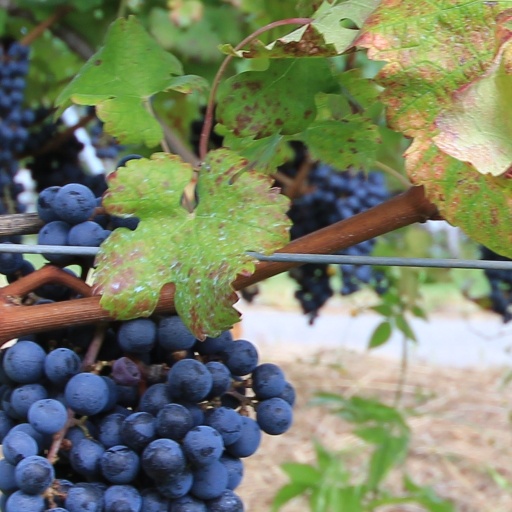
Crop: grape